Beachcroft Towse

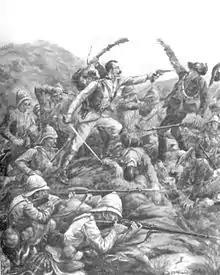
Captain Towse shoots at Lt Col Maximov at point-blank range in this British newspaper illustration from 1900.

Towse′s VC action left him blind and he spent much of the rest of his life working with the blind. He served in the First World War as a staff officer working with the wounded in base hospitals in France and Belgium, as well as promoting the welfare of blinded former servicemen. Towse was chairman of the British and Foreign Blind Association, founded the British Wireless for the Blind Fund in 1928 and was a trustee of The Association for Promoting the General Welfare of the Blind (GWB, now known as CLARITY - Employment for Blind People). He provided GWB a grant of £500, which enabled them to start making soap.